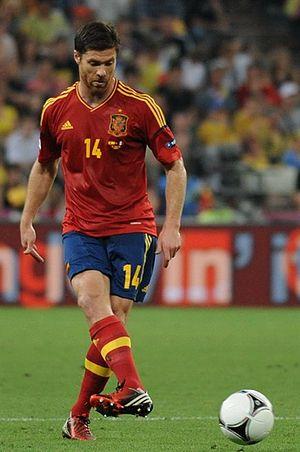
Xabier Alonso Olano, dit Xabi Alonso, né le 25 novembre 1981 à Tolosa, est un footballeur international basque qui évoluait au poste de milieu défensif de 2000 à 2017. Il entraîne désormais l'équipe réserve de la Real Sociedad.